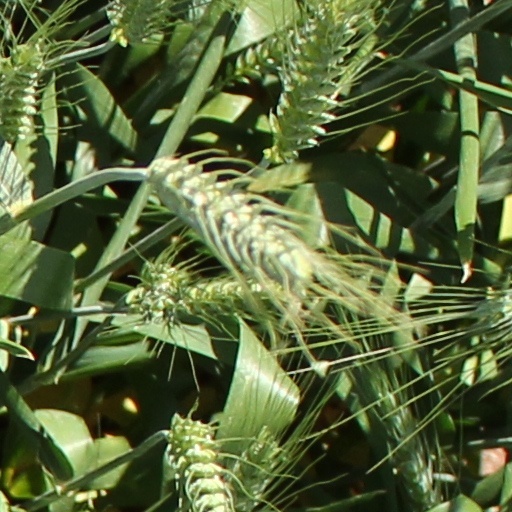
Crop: wheat